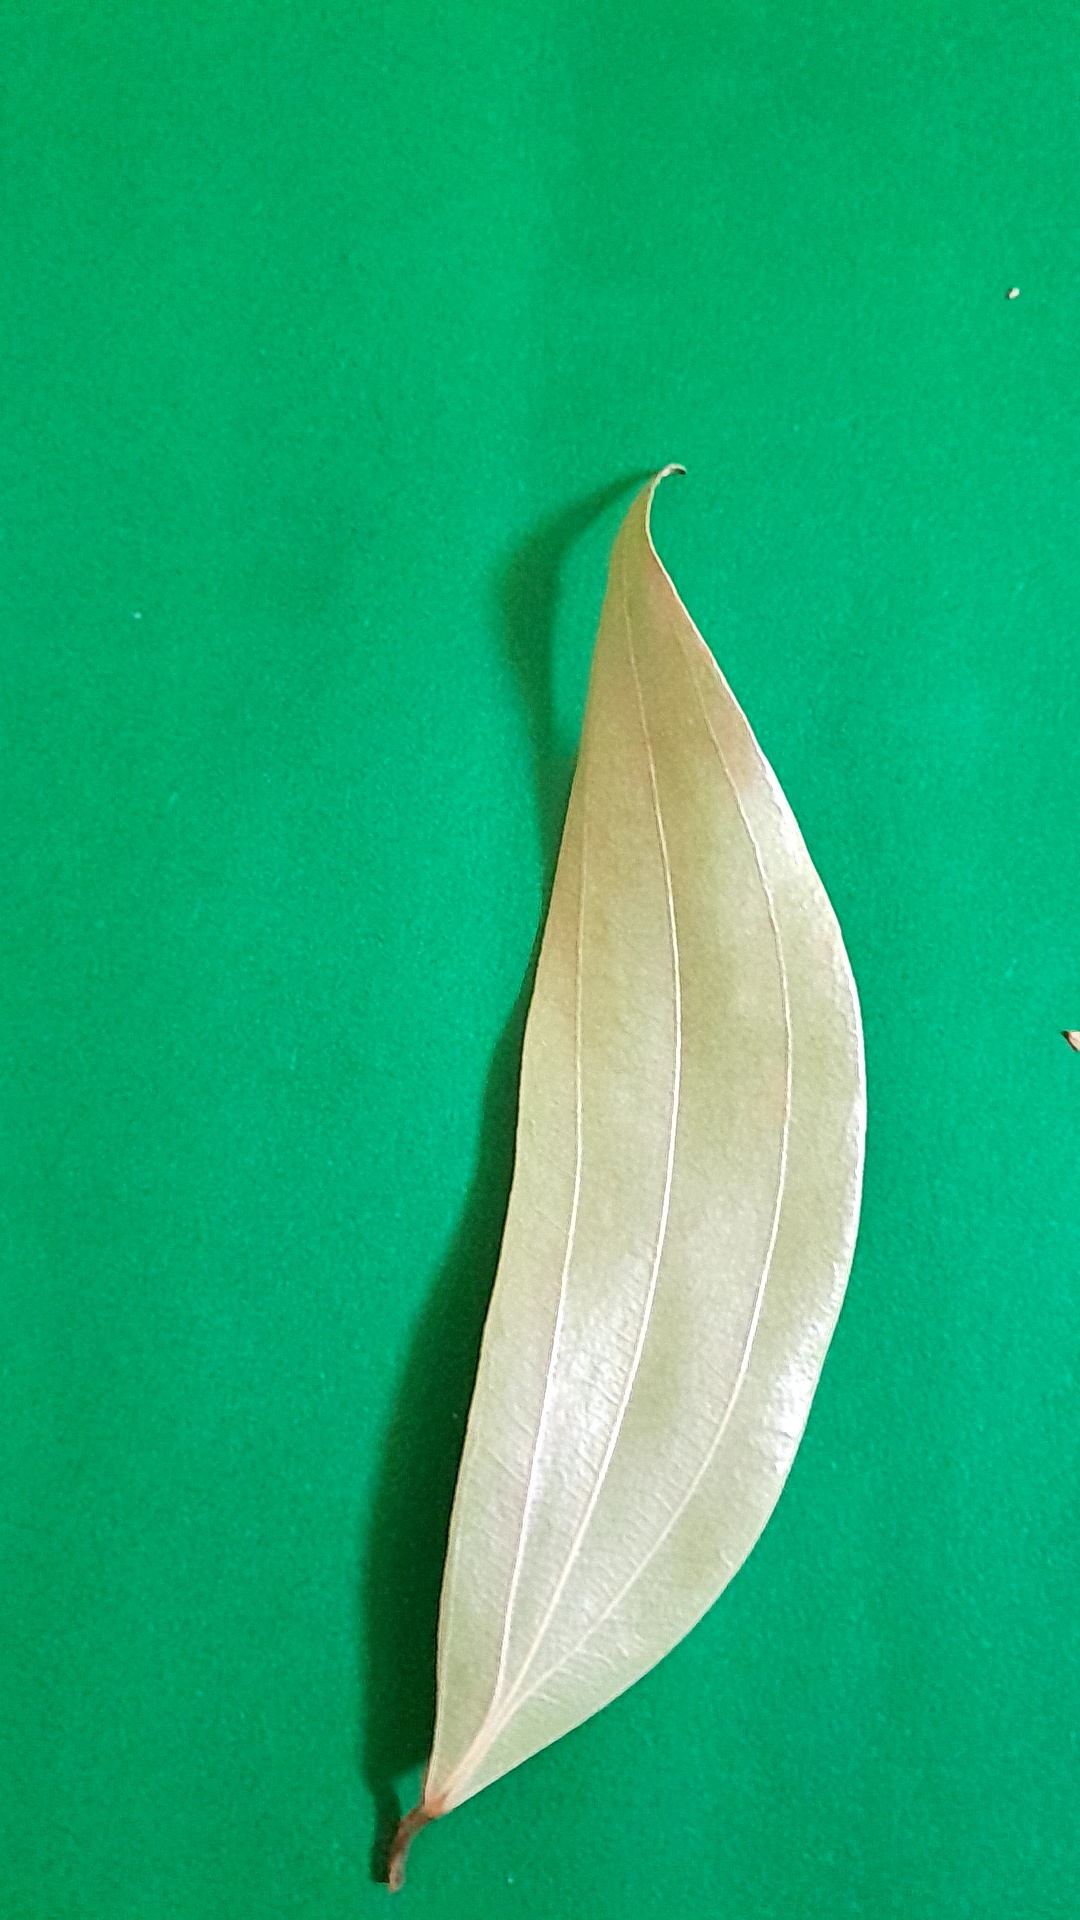
Label: Dry Leaf